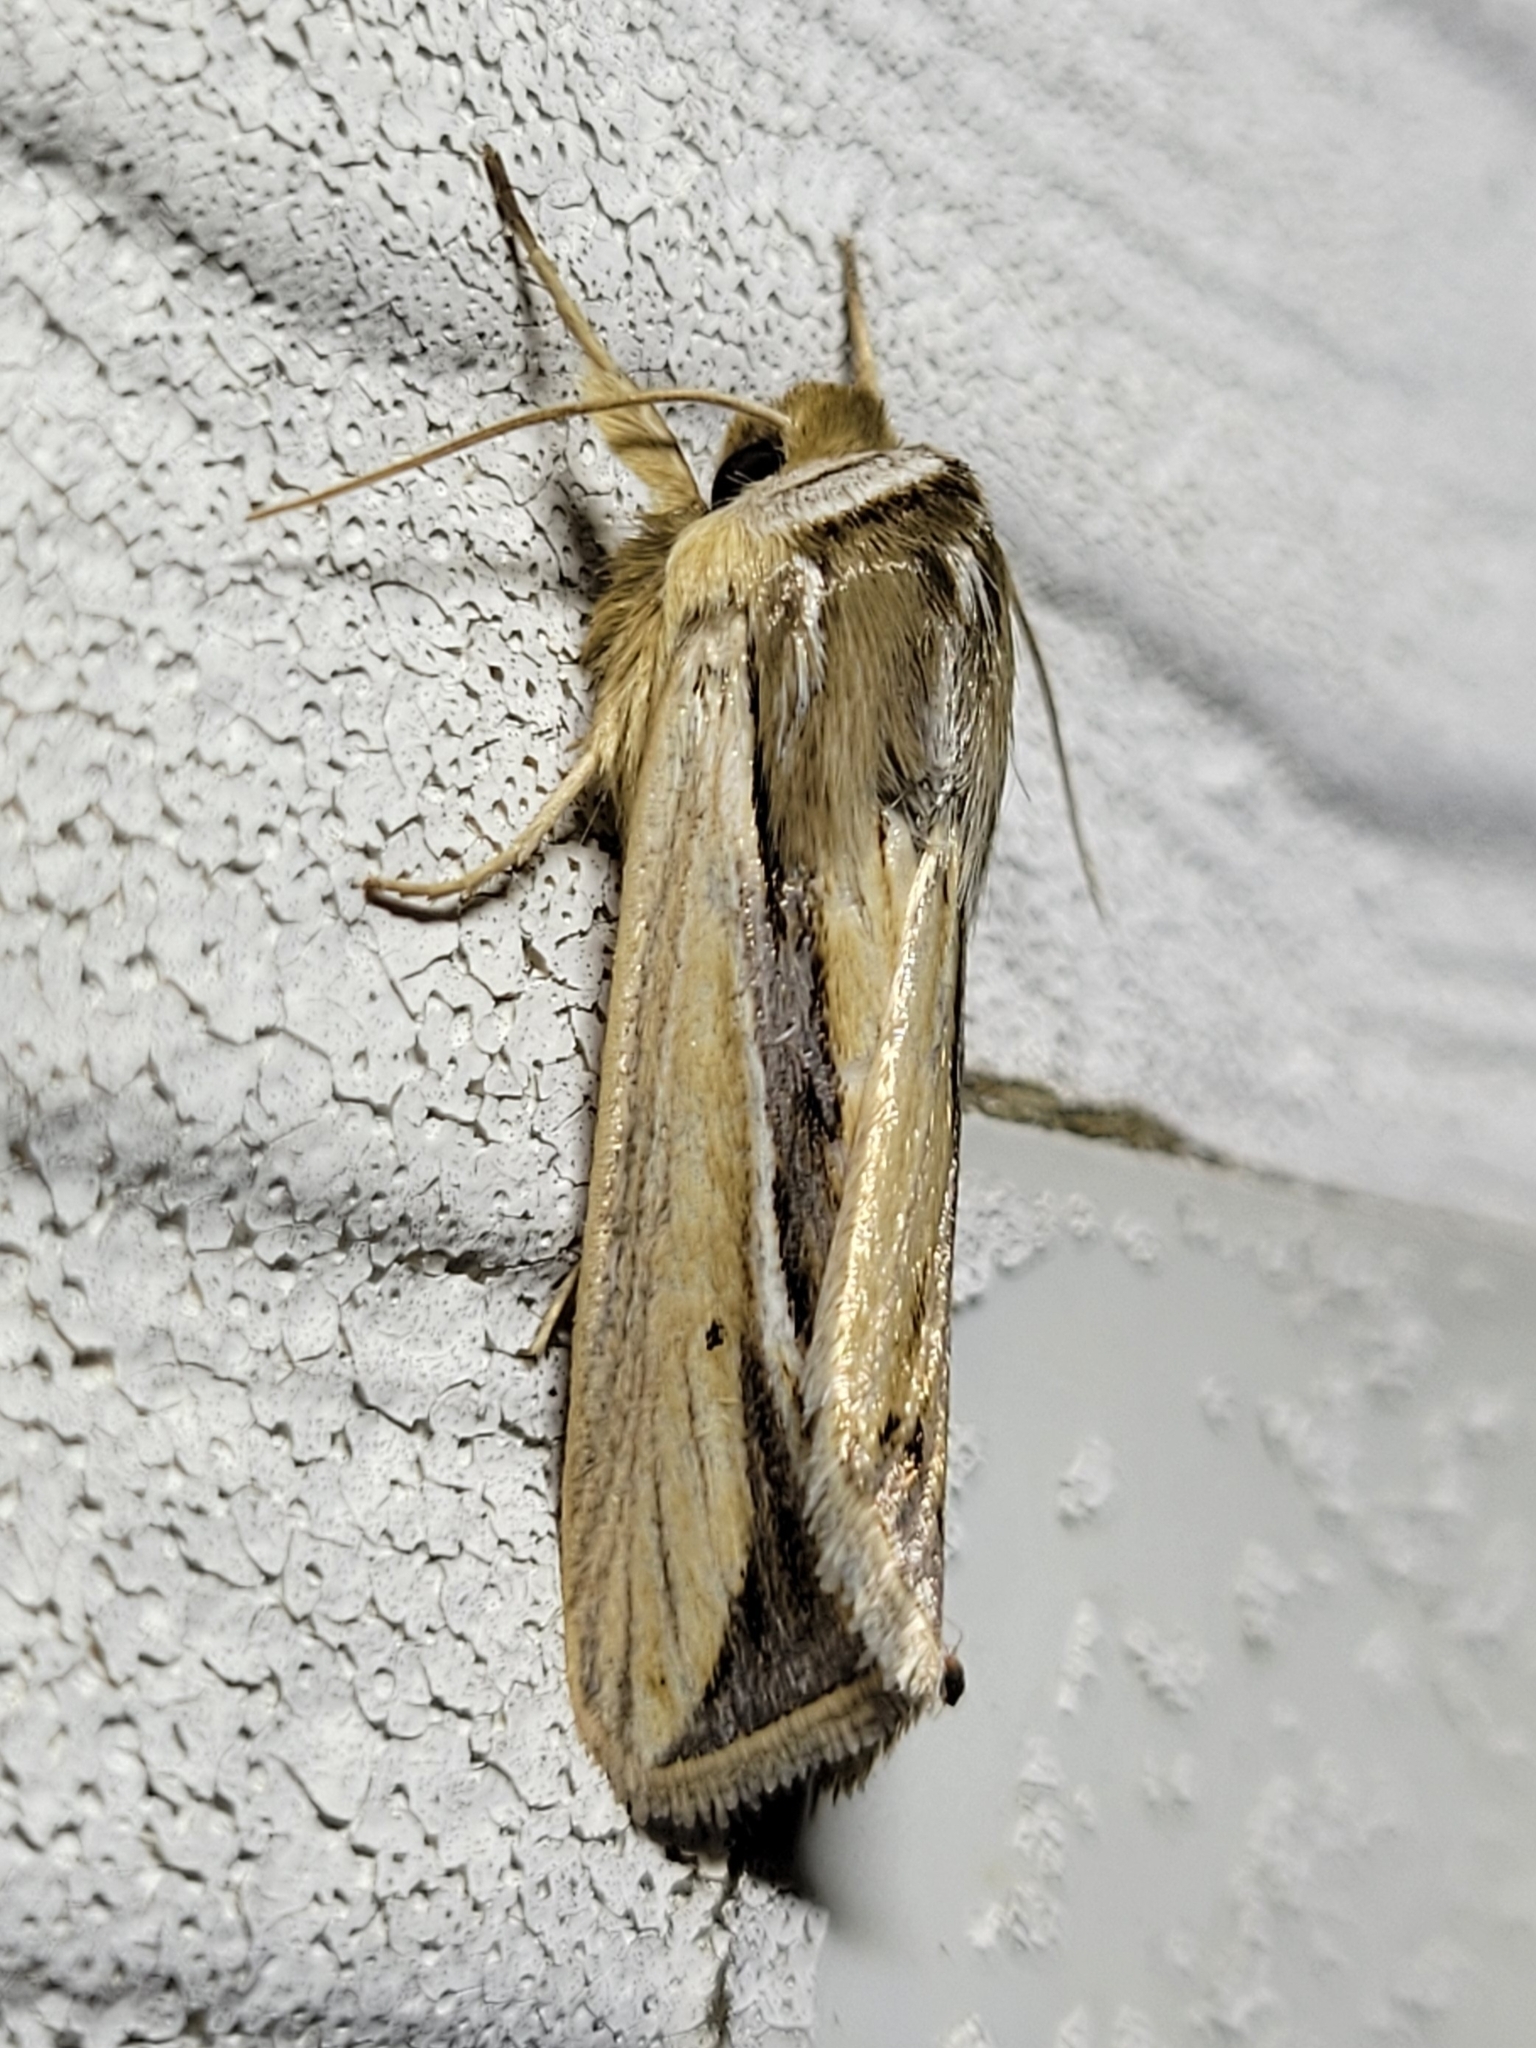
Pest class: wheathead_armyworm_Dargida_diffusa